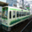
Label: streetcar